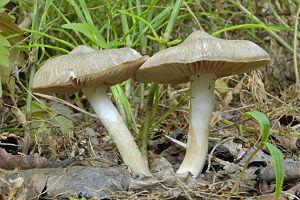
Chez les champignons basidiomycètes et ascomycètes, le chapeau, appelé aussi piléus, est la partie du sporophore qui renferme les organes de fructification. Il est composé de trois tissus : la cuticule, qui est une membrane de surface, l'hyménophore qui constitue la chair du champignon et l'hyménium qui produit les spores. Ce dernier peut être lisse, formé de plis, de lames, de tubes ou d'aiguillons.